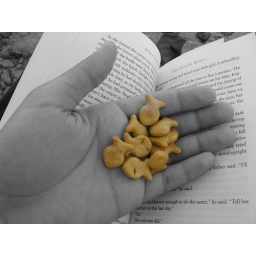
I was more interested in the fish than the book